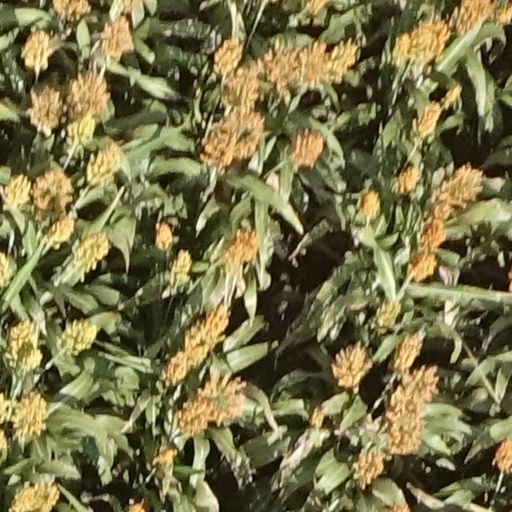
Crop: sorghum